Cross Valley Expressway

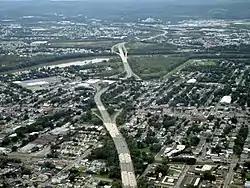
North Cross Valley Expressway at Kingston and Wilkes-Barre

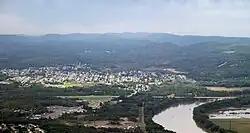
South Cross Valley Expressway crossing the Susquehanna River at Nanticoke

The Cross Valley Expressway is a pair of freeways in the Wilkes-Barre, Pennsylvania area that span the width of the Wyoming Valley. The pair, designated as North and South, are two distinctly separate freeways, yet share the same name due to their like function and their proximity to each other. Both freeways cross the Susquehanna River while traversing the Valley.